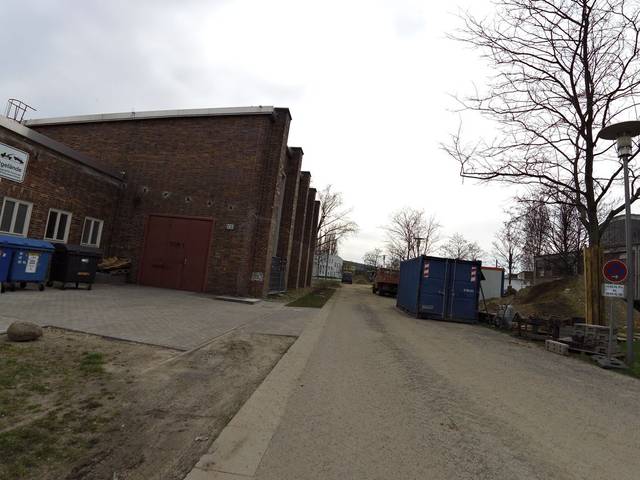
Region: Germany
Coordinates: 52.431, 13.53